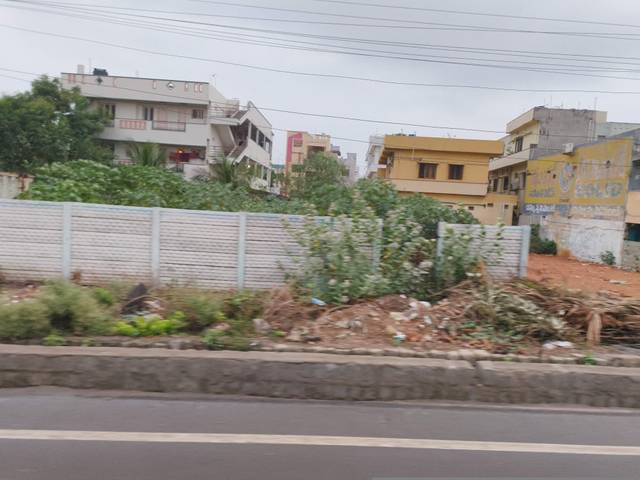
Region: India
Coordinates: 17.683, 83.196